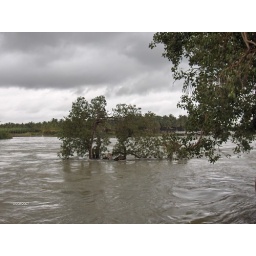
The tree half submerged in the overflowing cauvery river